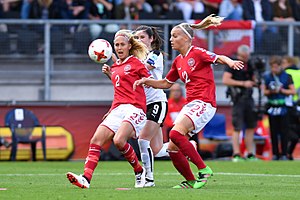
Line Røddik
Røddik med nummer 2 på trøjen i august 2017
Line Røddik Hansen er en dansk, der spiller central midtbane og forsvar for FC Nordsjælland i Gjensidige Kvindeligaen. Hun har spillet over 130 landskampe for Danmark siden sin debut i februar 2006.